2008 Sichuan earthquake

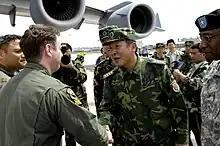
Senior Capt. Guan Youfei greeted the first of two U.S. aircrews delivering earthquake relief supplies

The Internet was extensively used for passing information to aid rescue and recovery efforts. For example, the official news agency Xinhua set up an online rescue request center in order to find the blind spots of disaster recovery. After knowing that rescue helicopters had trouble landing into the epicenter area in Wenchuan, a student proposed a landing spot online and it was chosen as the first touchdown place for the helicopters. Volunteers also set up several websites to help store contact information for victims and evacuees. On May 31, a rescue helicopter carrying earthquake survivors and crew members crashed in fog and turbulence in Wenchuan county, no one survived.